Andrew Bailey (baseball)

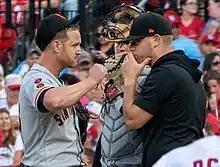
Bailey (right) conferring with pitcher Alex Cobb in 2023

Bailey announced his retirement on February 26, 2018, to take up the job of instant replay coordinator and coaching assistant for the Los Angeles Angels. Bailey spent the 2019 season as the Angels bullpen coach.